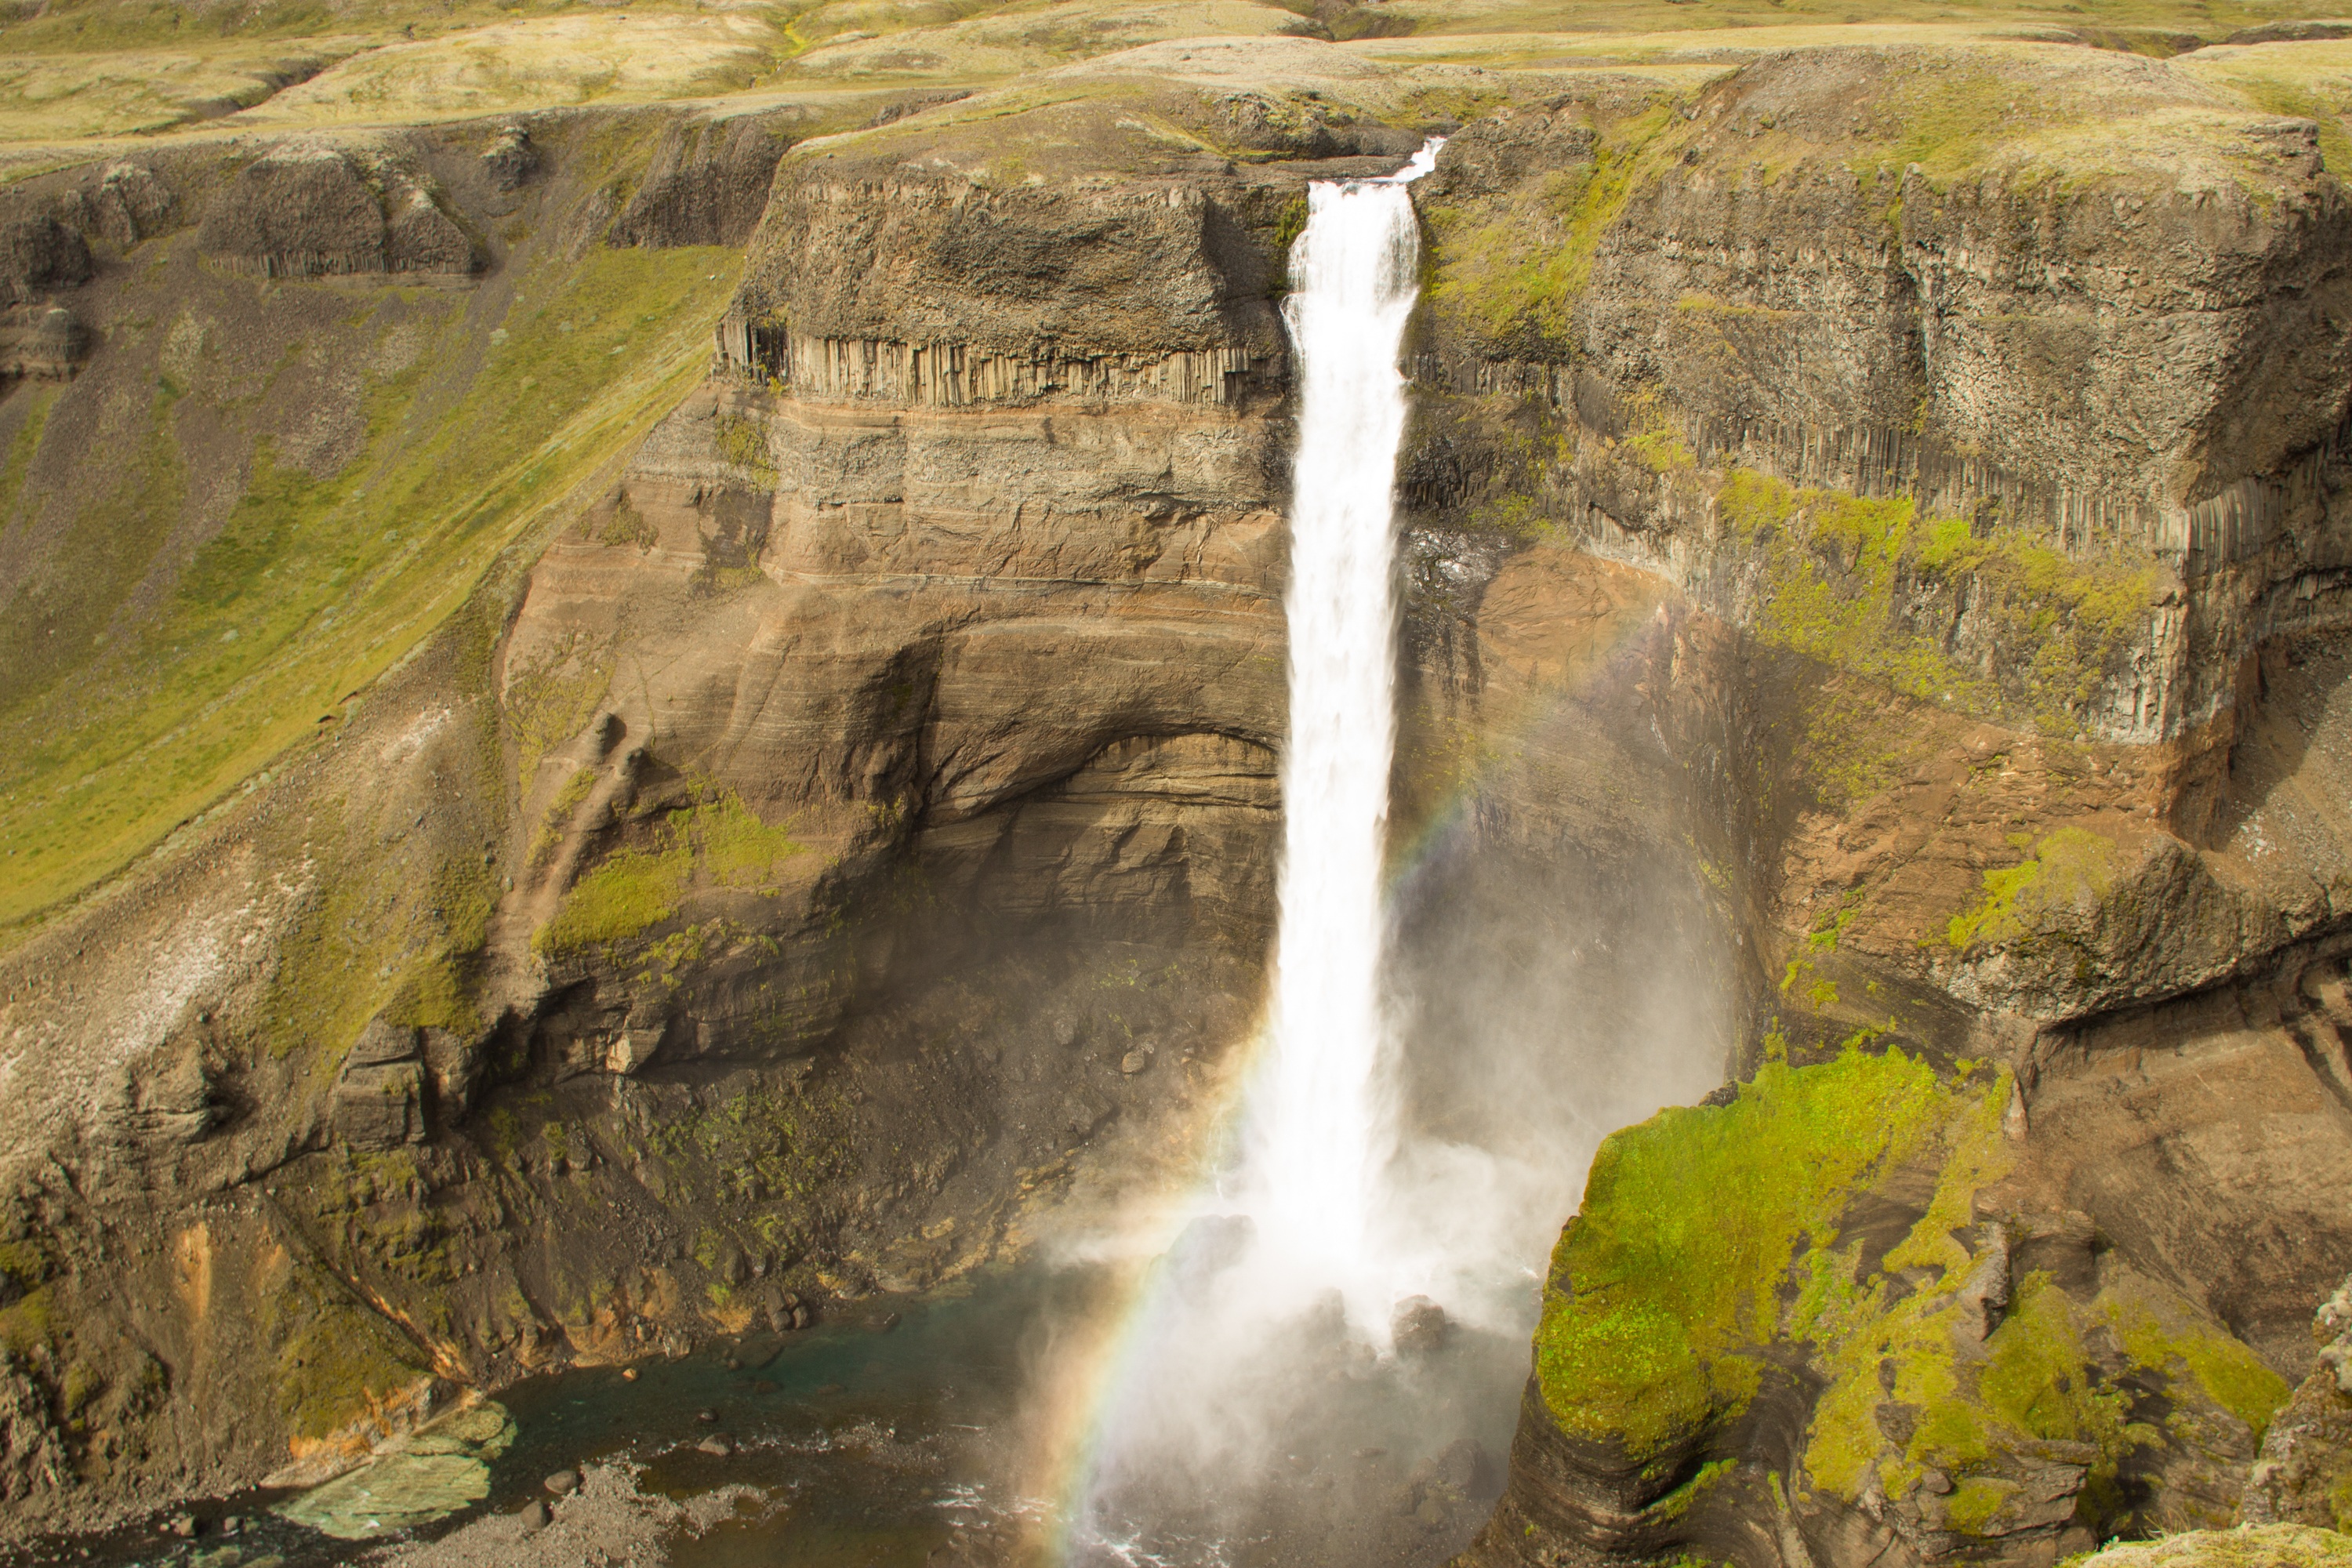
waterfall, formation, cliff, iceland, terrain, body of water, rainbow, geology, water feature, wadi